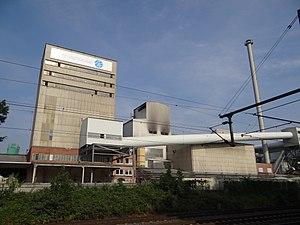
Nienburg/Weser est un port fluvial de Basse-Saxe, chef-lieu de l'arrondissement de Nienburg/Weser.